Hurby massacre

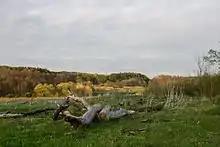
Location of eradicated village in present-day west Ukraine.

Massacres of Poles in Volhynia and Eastern Galicia